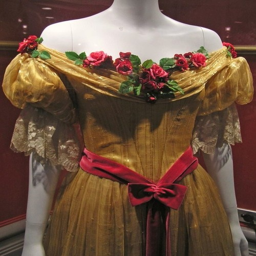
dress belonging to monarch was queen until her death